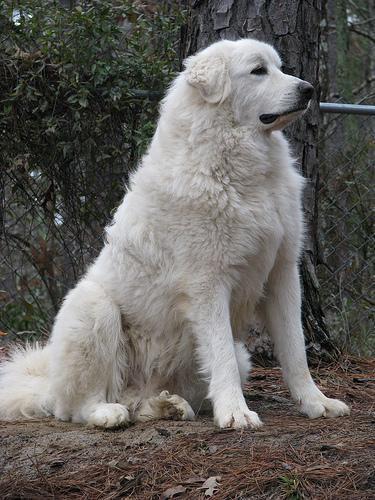
great pyrenees